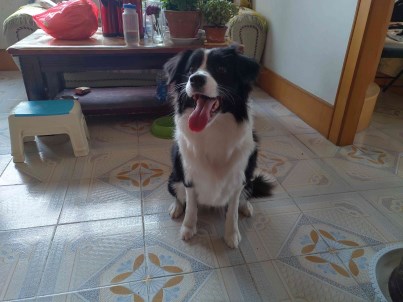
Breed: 2594-n000109-Border_collie